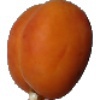
Label: apricot